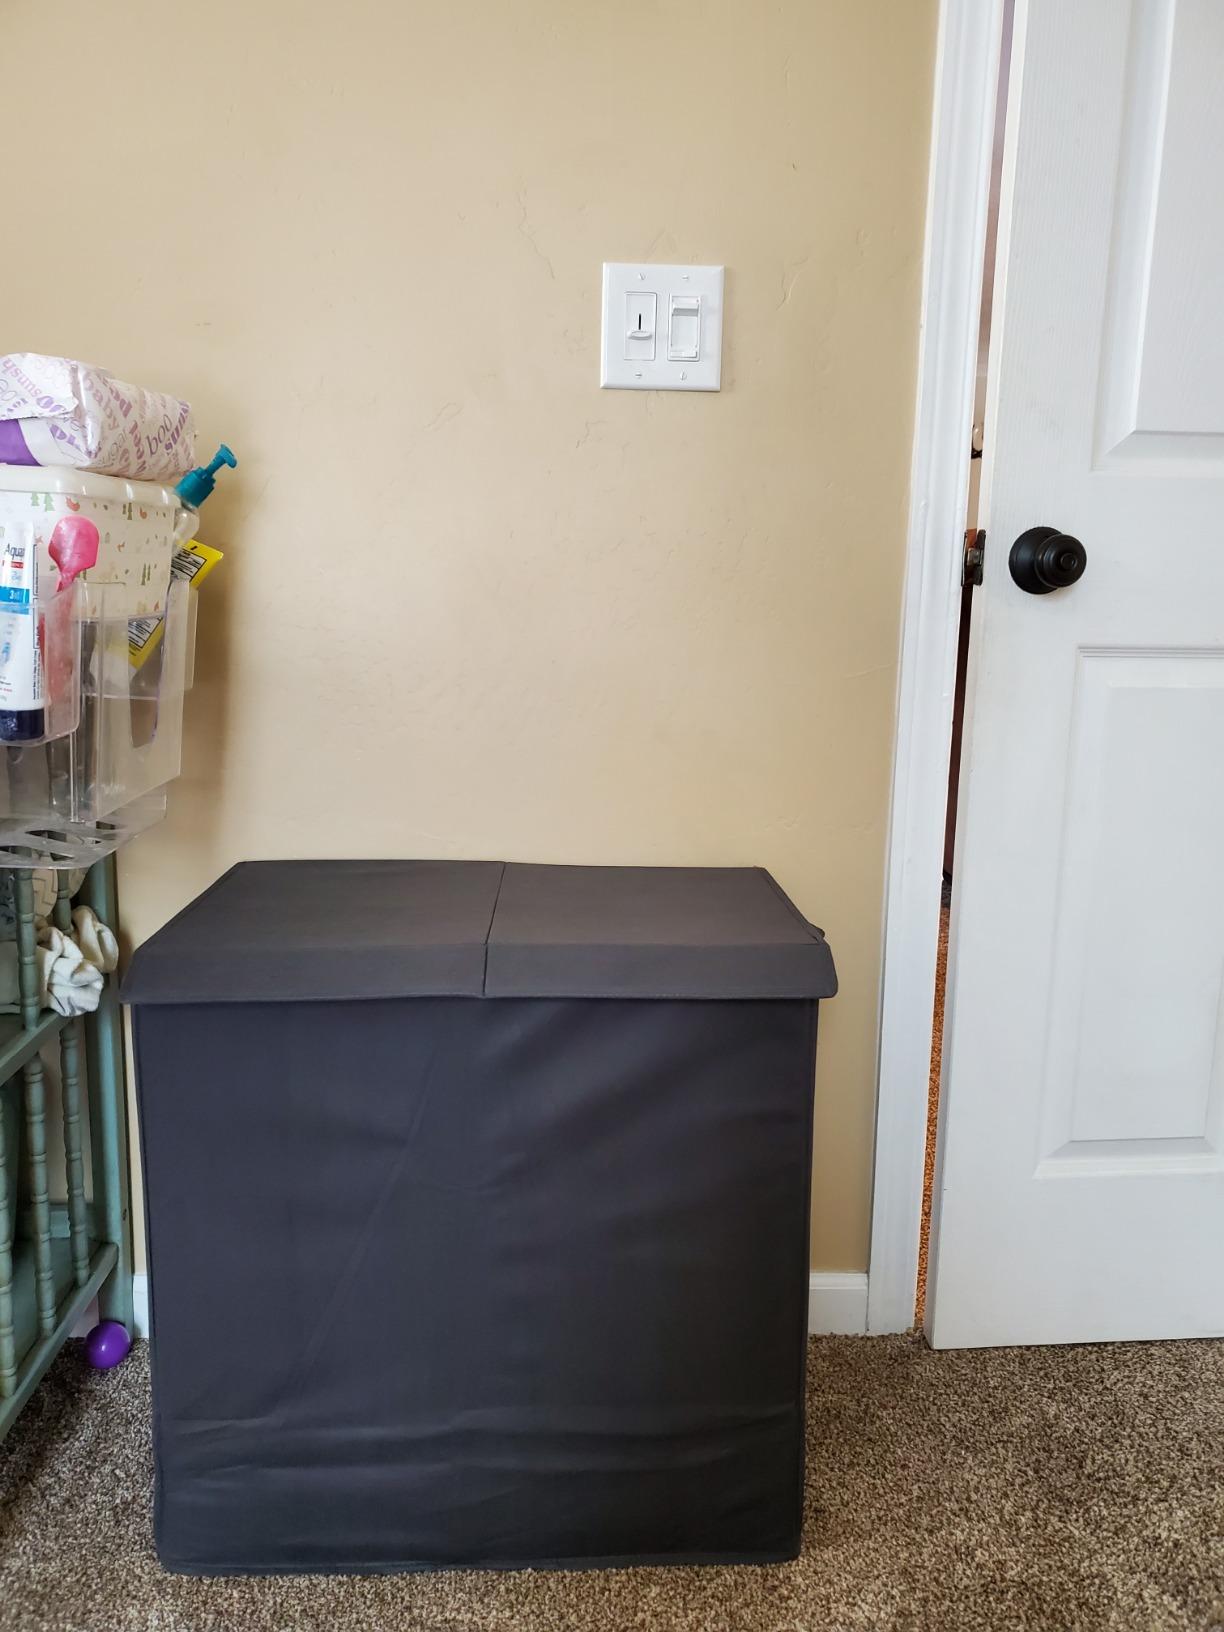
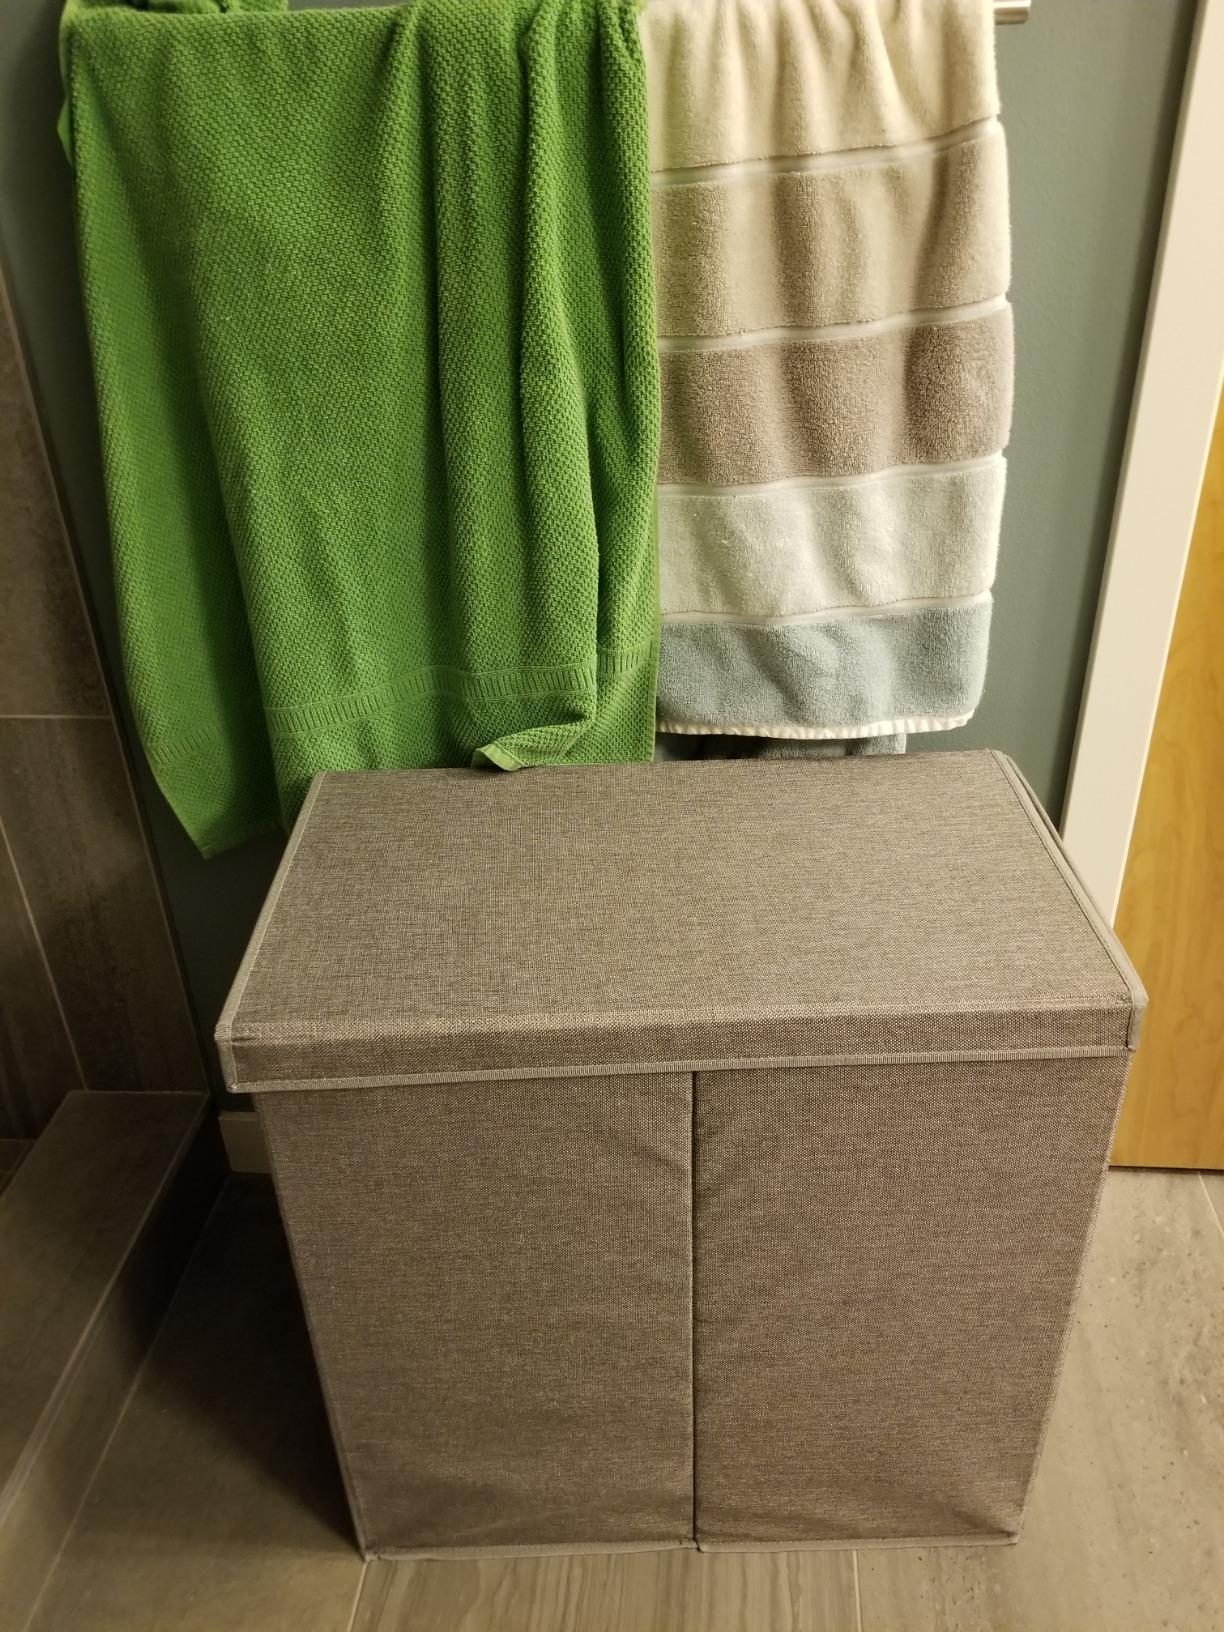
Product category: items_hamper
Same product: yes